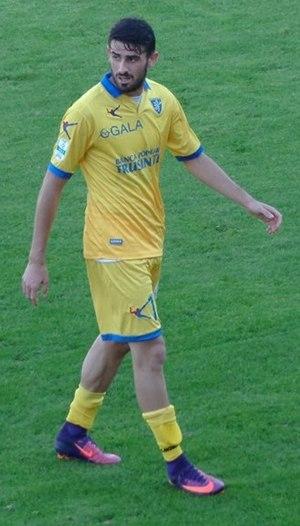
Luca Paganini est un footballeur italien né le 8 juin 1993 à Rome. Il évolue au poste d'attaquant au Frosinone Calcio.